Annette Bening

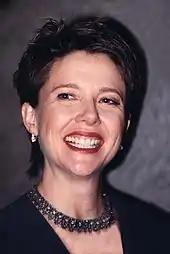
Bening in 1999

Bening began her career on stage with the Colorado Shakespeare Festival company in 1980, and appeared in plays at the San Diego Repertory Theatre. She was a member of the acting company at the American Conservatory Theater in San Francisco while studying acting as part of the Advanced Theatre Training Program. There, she starred in such productions as Shakespeare's "Macbeth" as Lady Macbeth. Bening also starred in productions of "Pygmalion" and "The Cherry Orchard" at the Denver Center Theatre Company during the 1985–86 season. She made her Broadway debut in 1987, garnering a Tony Award nomination for Best Featured Actress in a Play and receiving a Theatre World Award for her performance as young photographer Holly Dancer in "Coastal Disturbances". Bening made her film debut in "The Great Outdoors" (1988), starring Dan Aykroyd and John Candy. Her next role was as the Marquise de Merteuil in "Valmont" (1989) opposite Colin Firth.